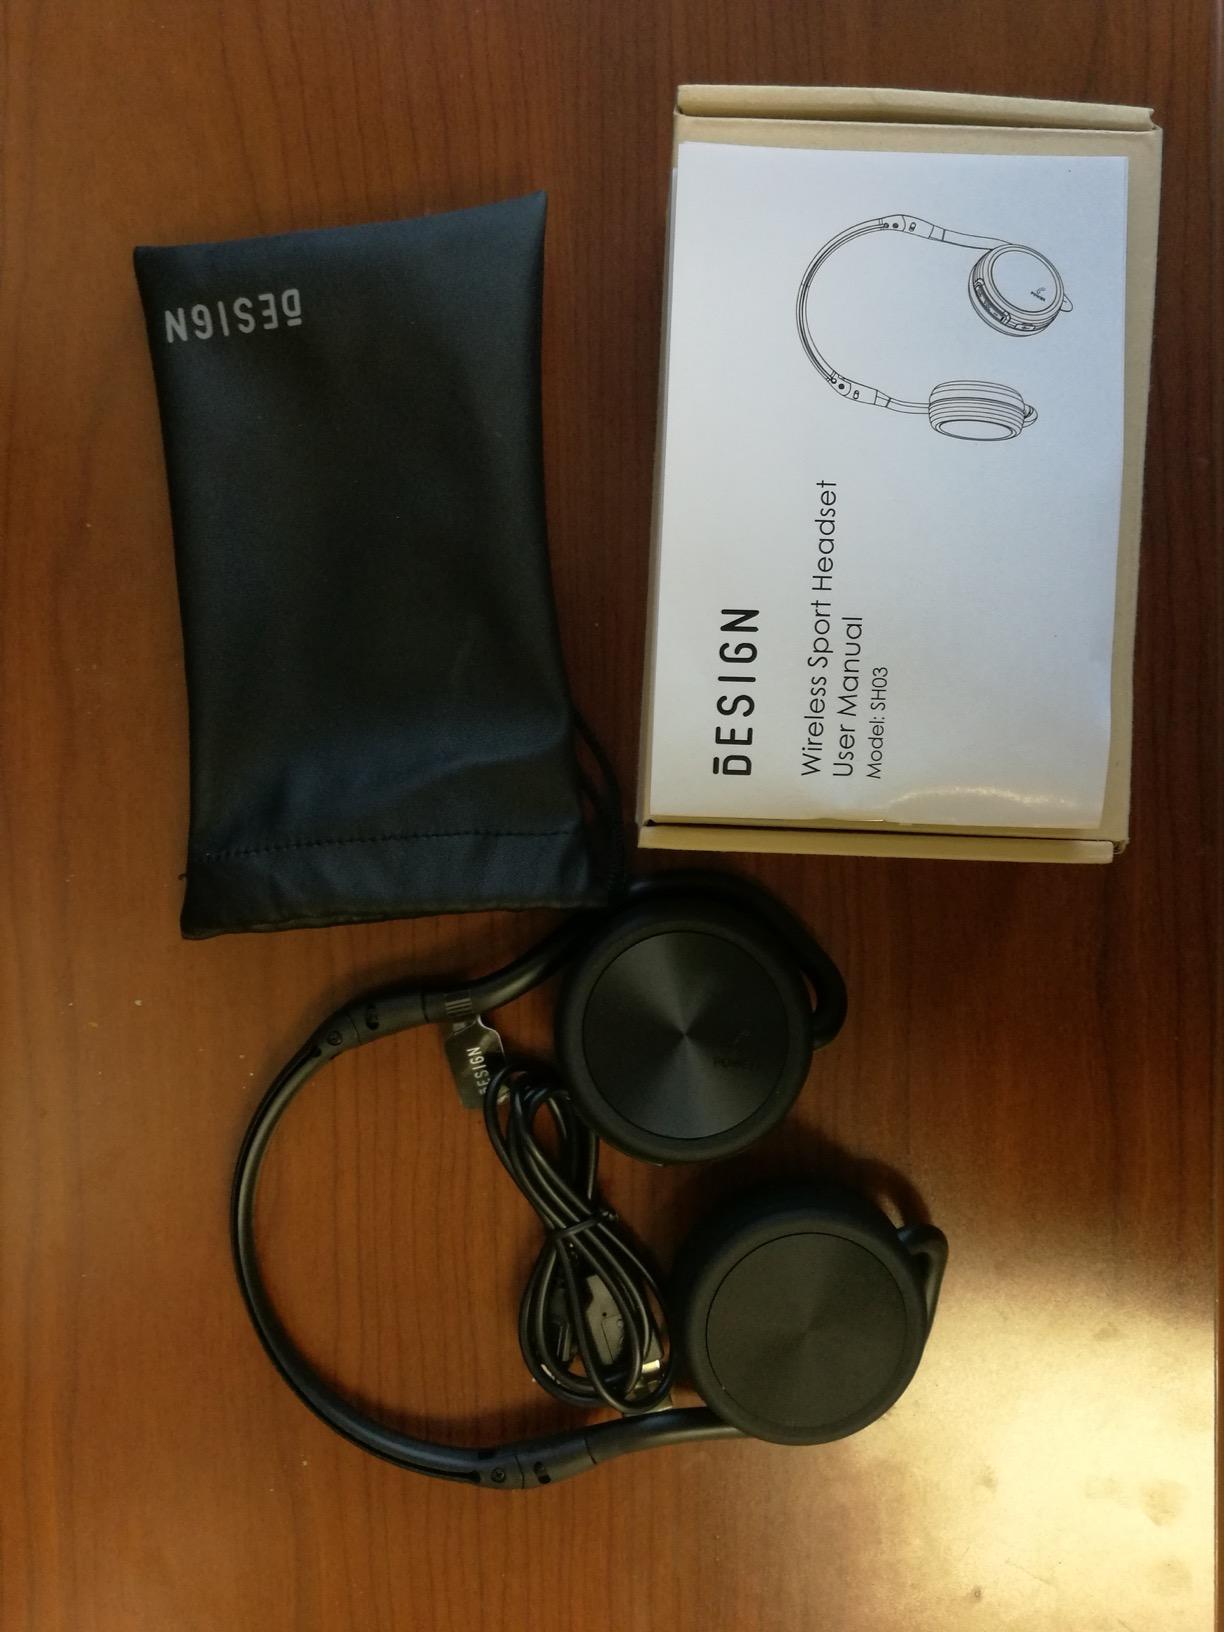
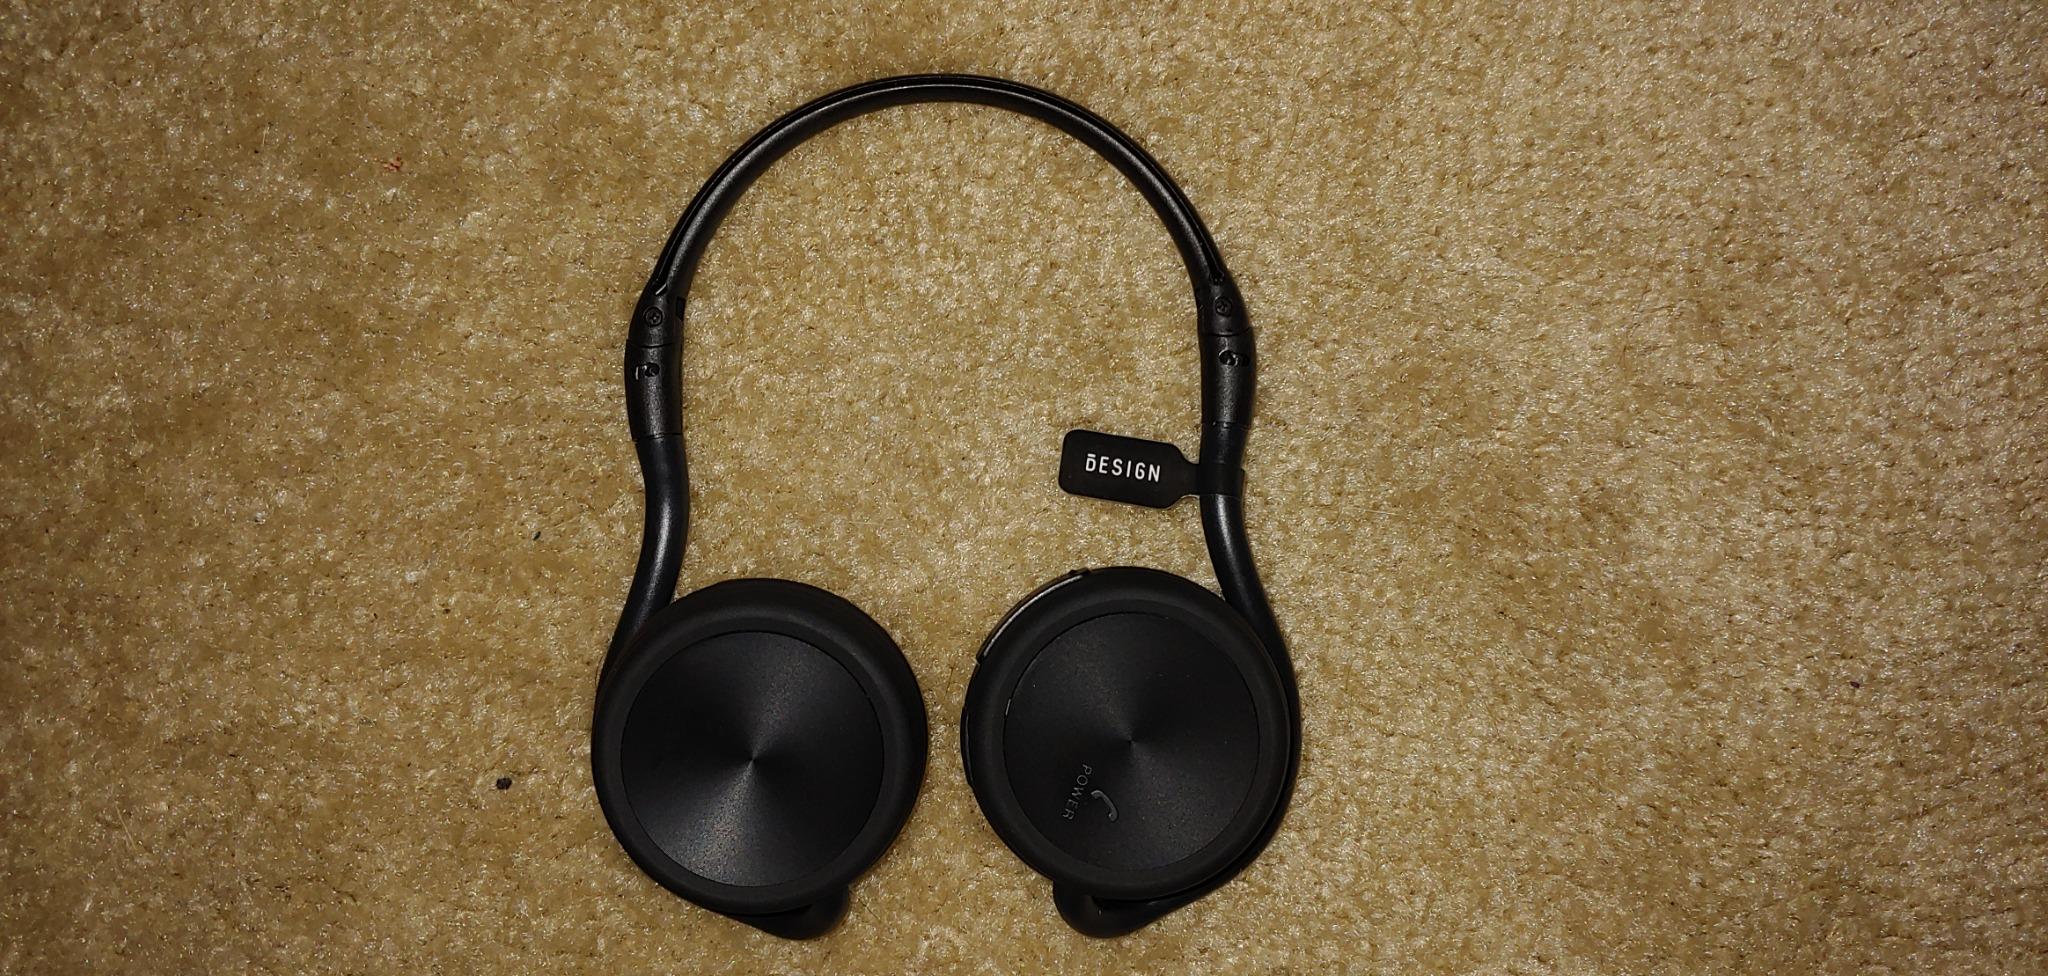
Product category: headphones
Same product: yes